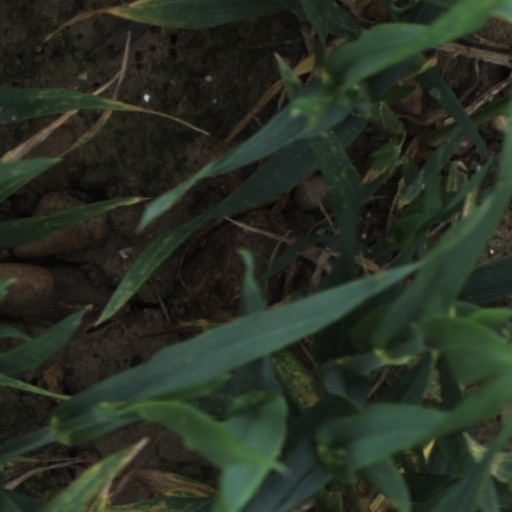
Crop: wheat